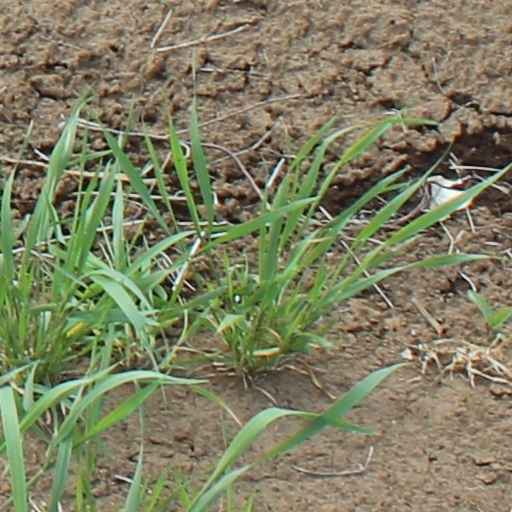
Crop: wheat